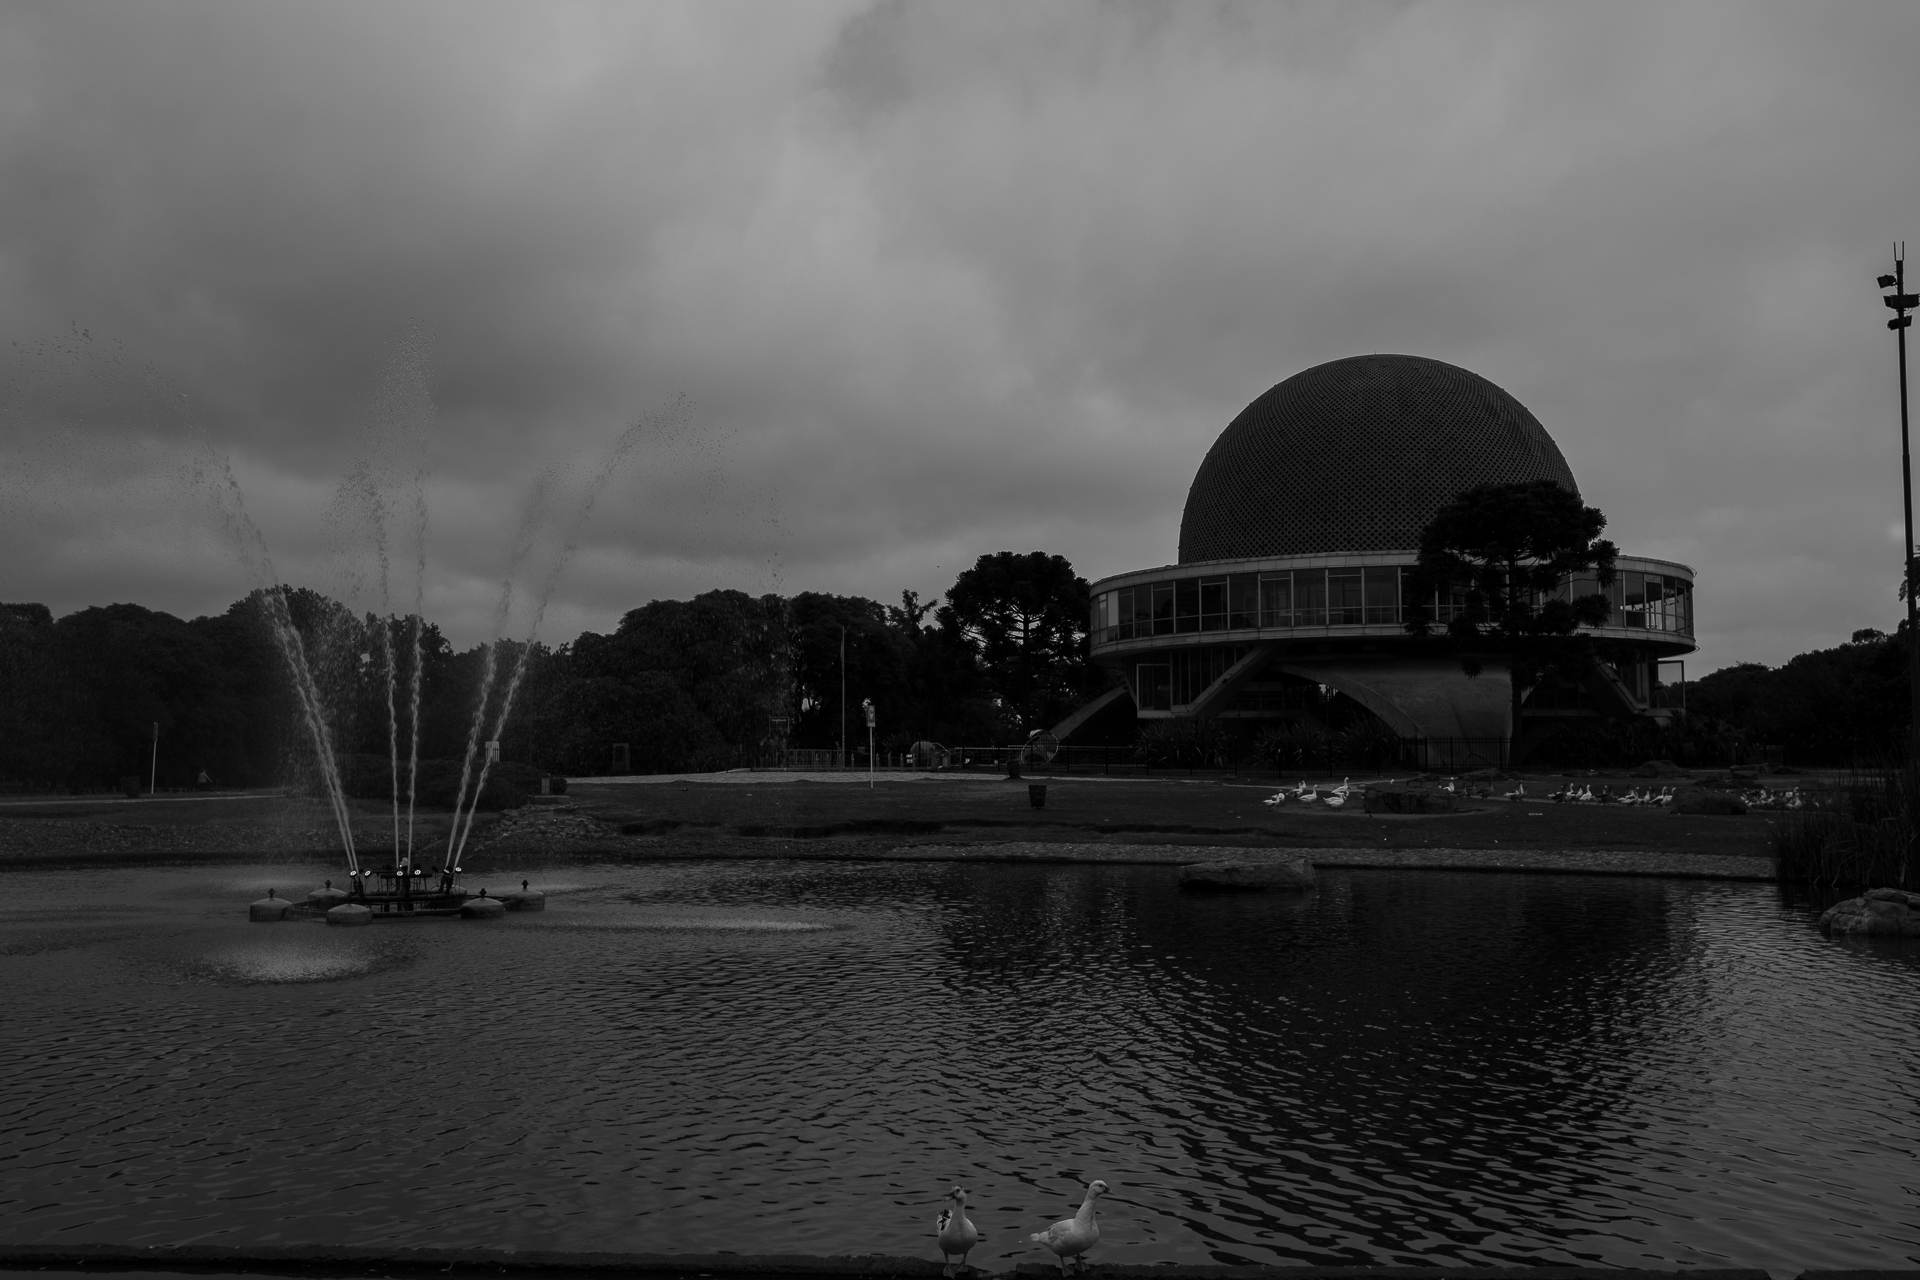
light, cloud, black and white, sky, white, night, photography, morning, photo, dusk, evening, reflection, canon, darkness, black, monochrome, foto, argentina, shape, project365, canoneos6d, rodrigoparedes, buenosaires, ar, 160378, www160378com, canonef1635mmf28liiusm, canonef24105mmf4lisusm, monochrome photography, atmospheric phenomenon, atmosphere of earth